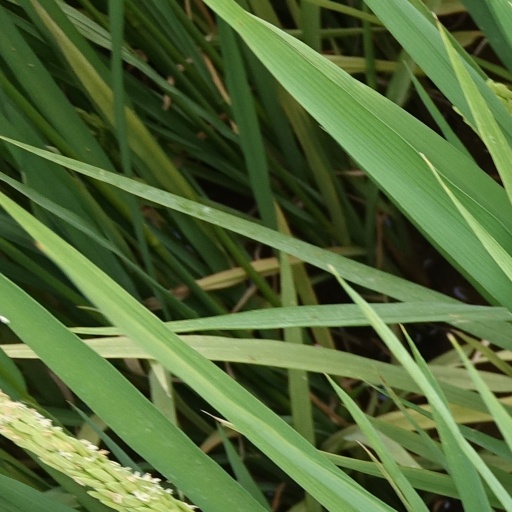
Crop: rice